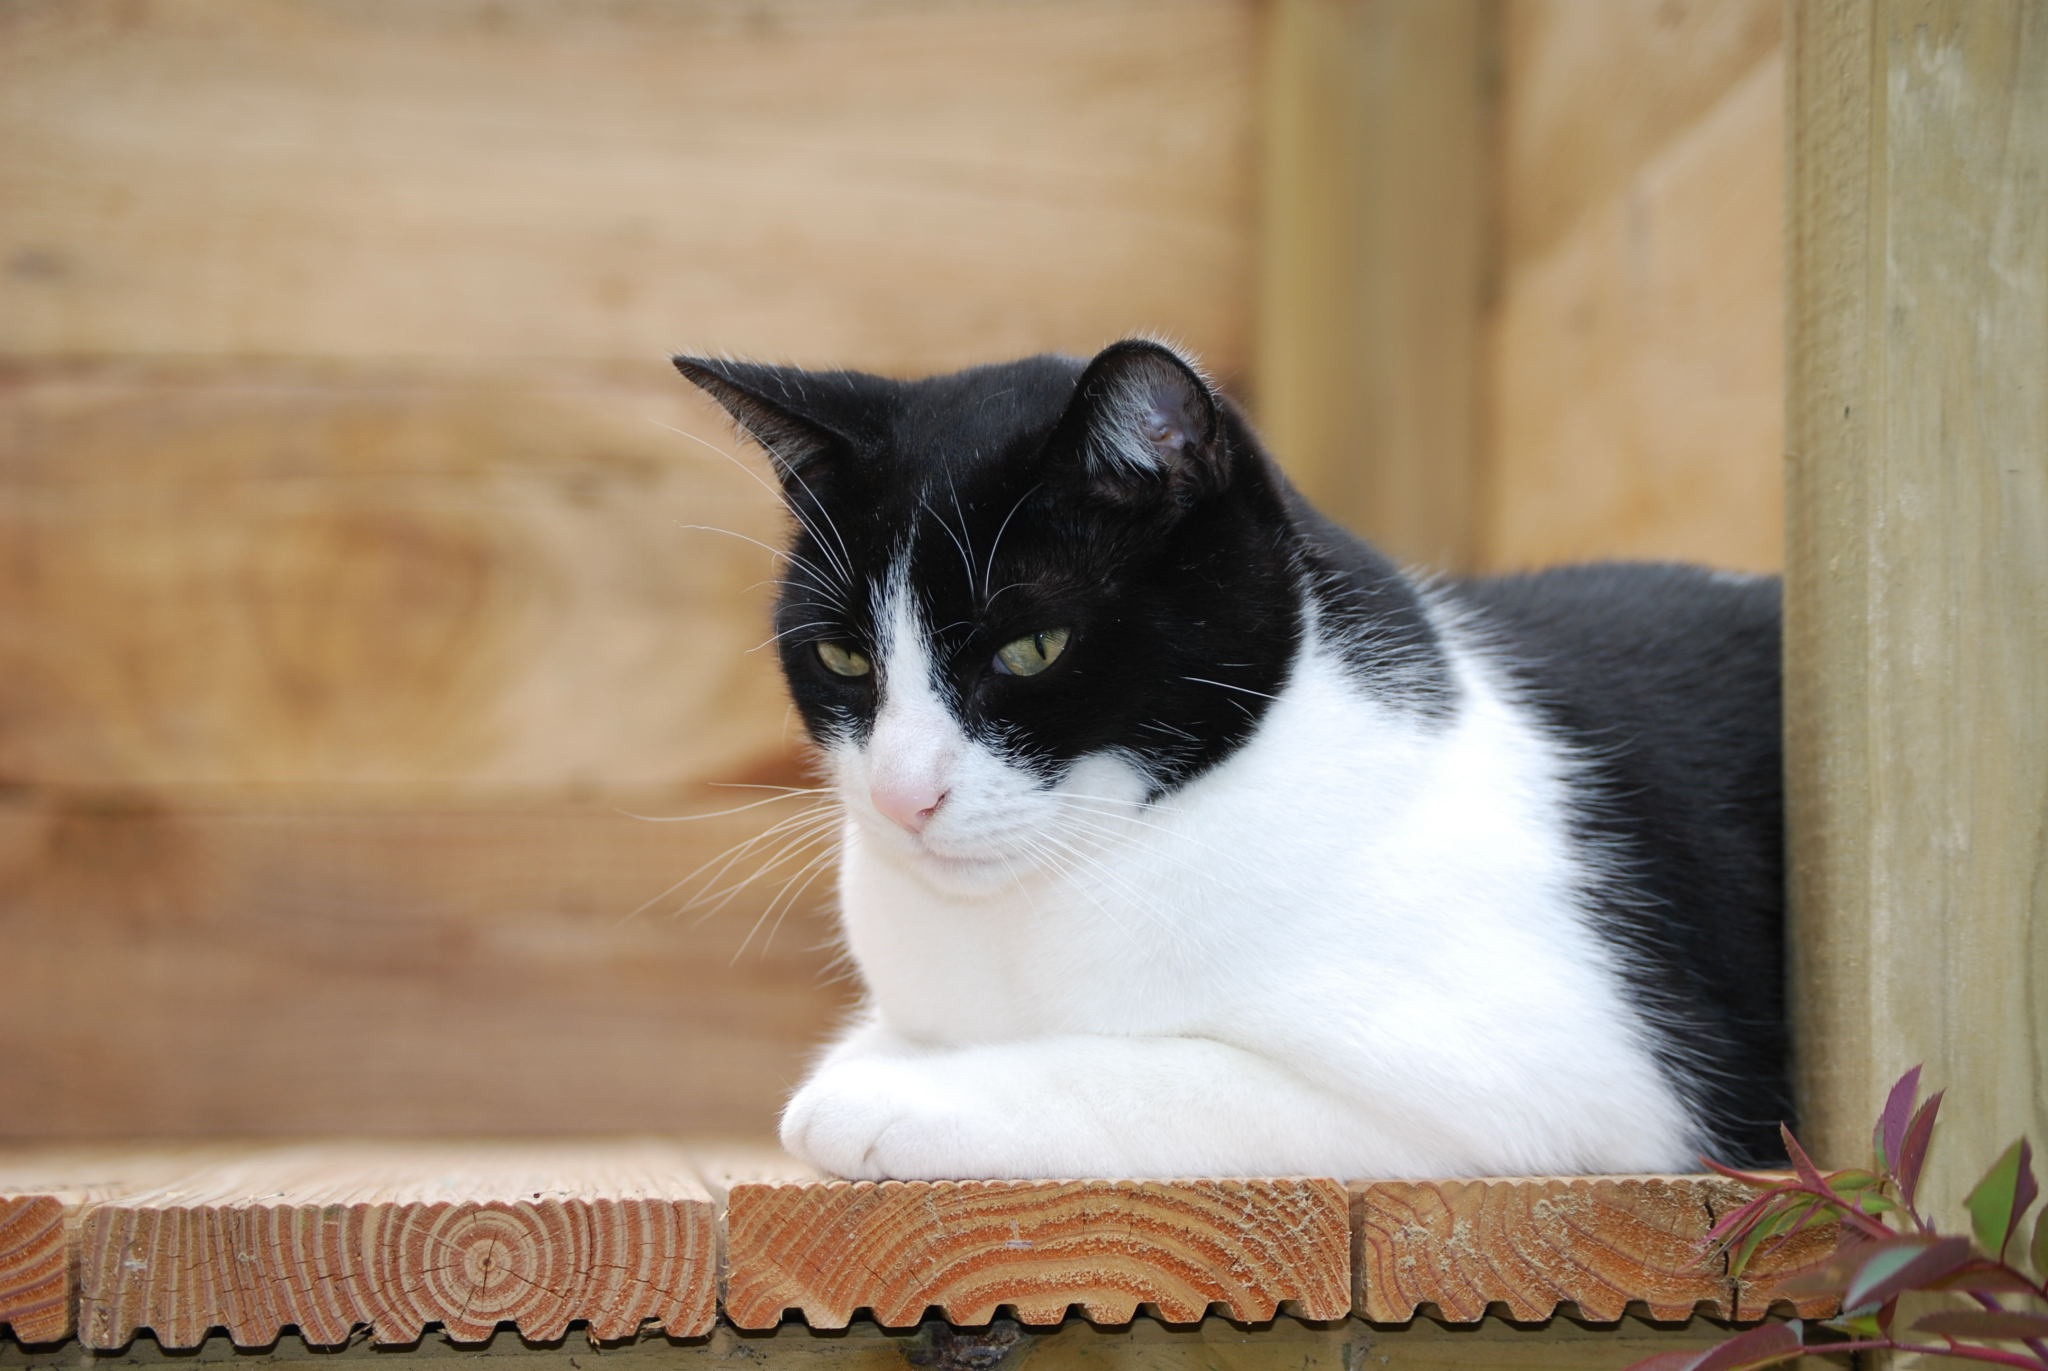
black and white, pet, kitten, cat, mammal, rest, nose, whiskers, vertebrate, european shorthair, small to medium sized cats, cat like mammal, domestic short haired cat